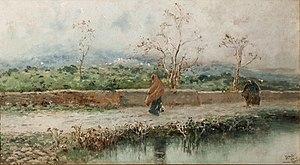
Michele Catti, né le 5 avril 1855 à Palerme, et mort le 4 juillet 1914 dans la même ville, est un peintre italien, considéré comme l'un des plus importants peintres paysagistes sicilien de la Belle Époque.